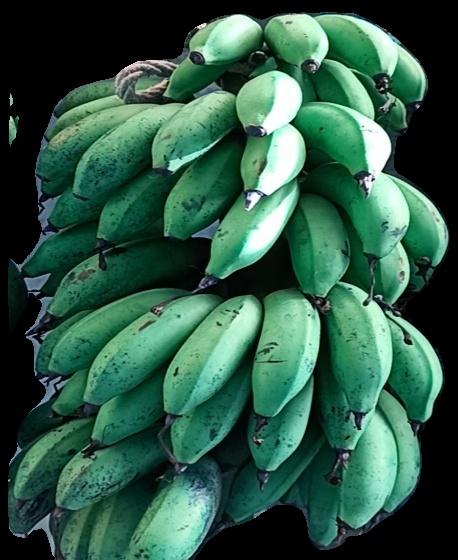
Variety: rasbale
Grade: grade2